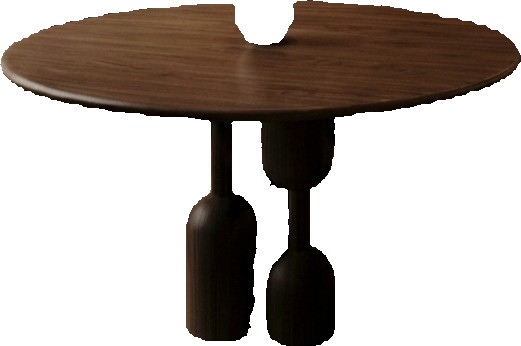
Surface category: table